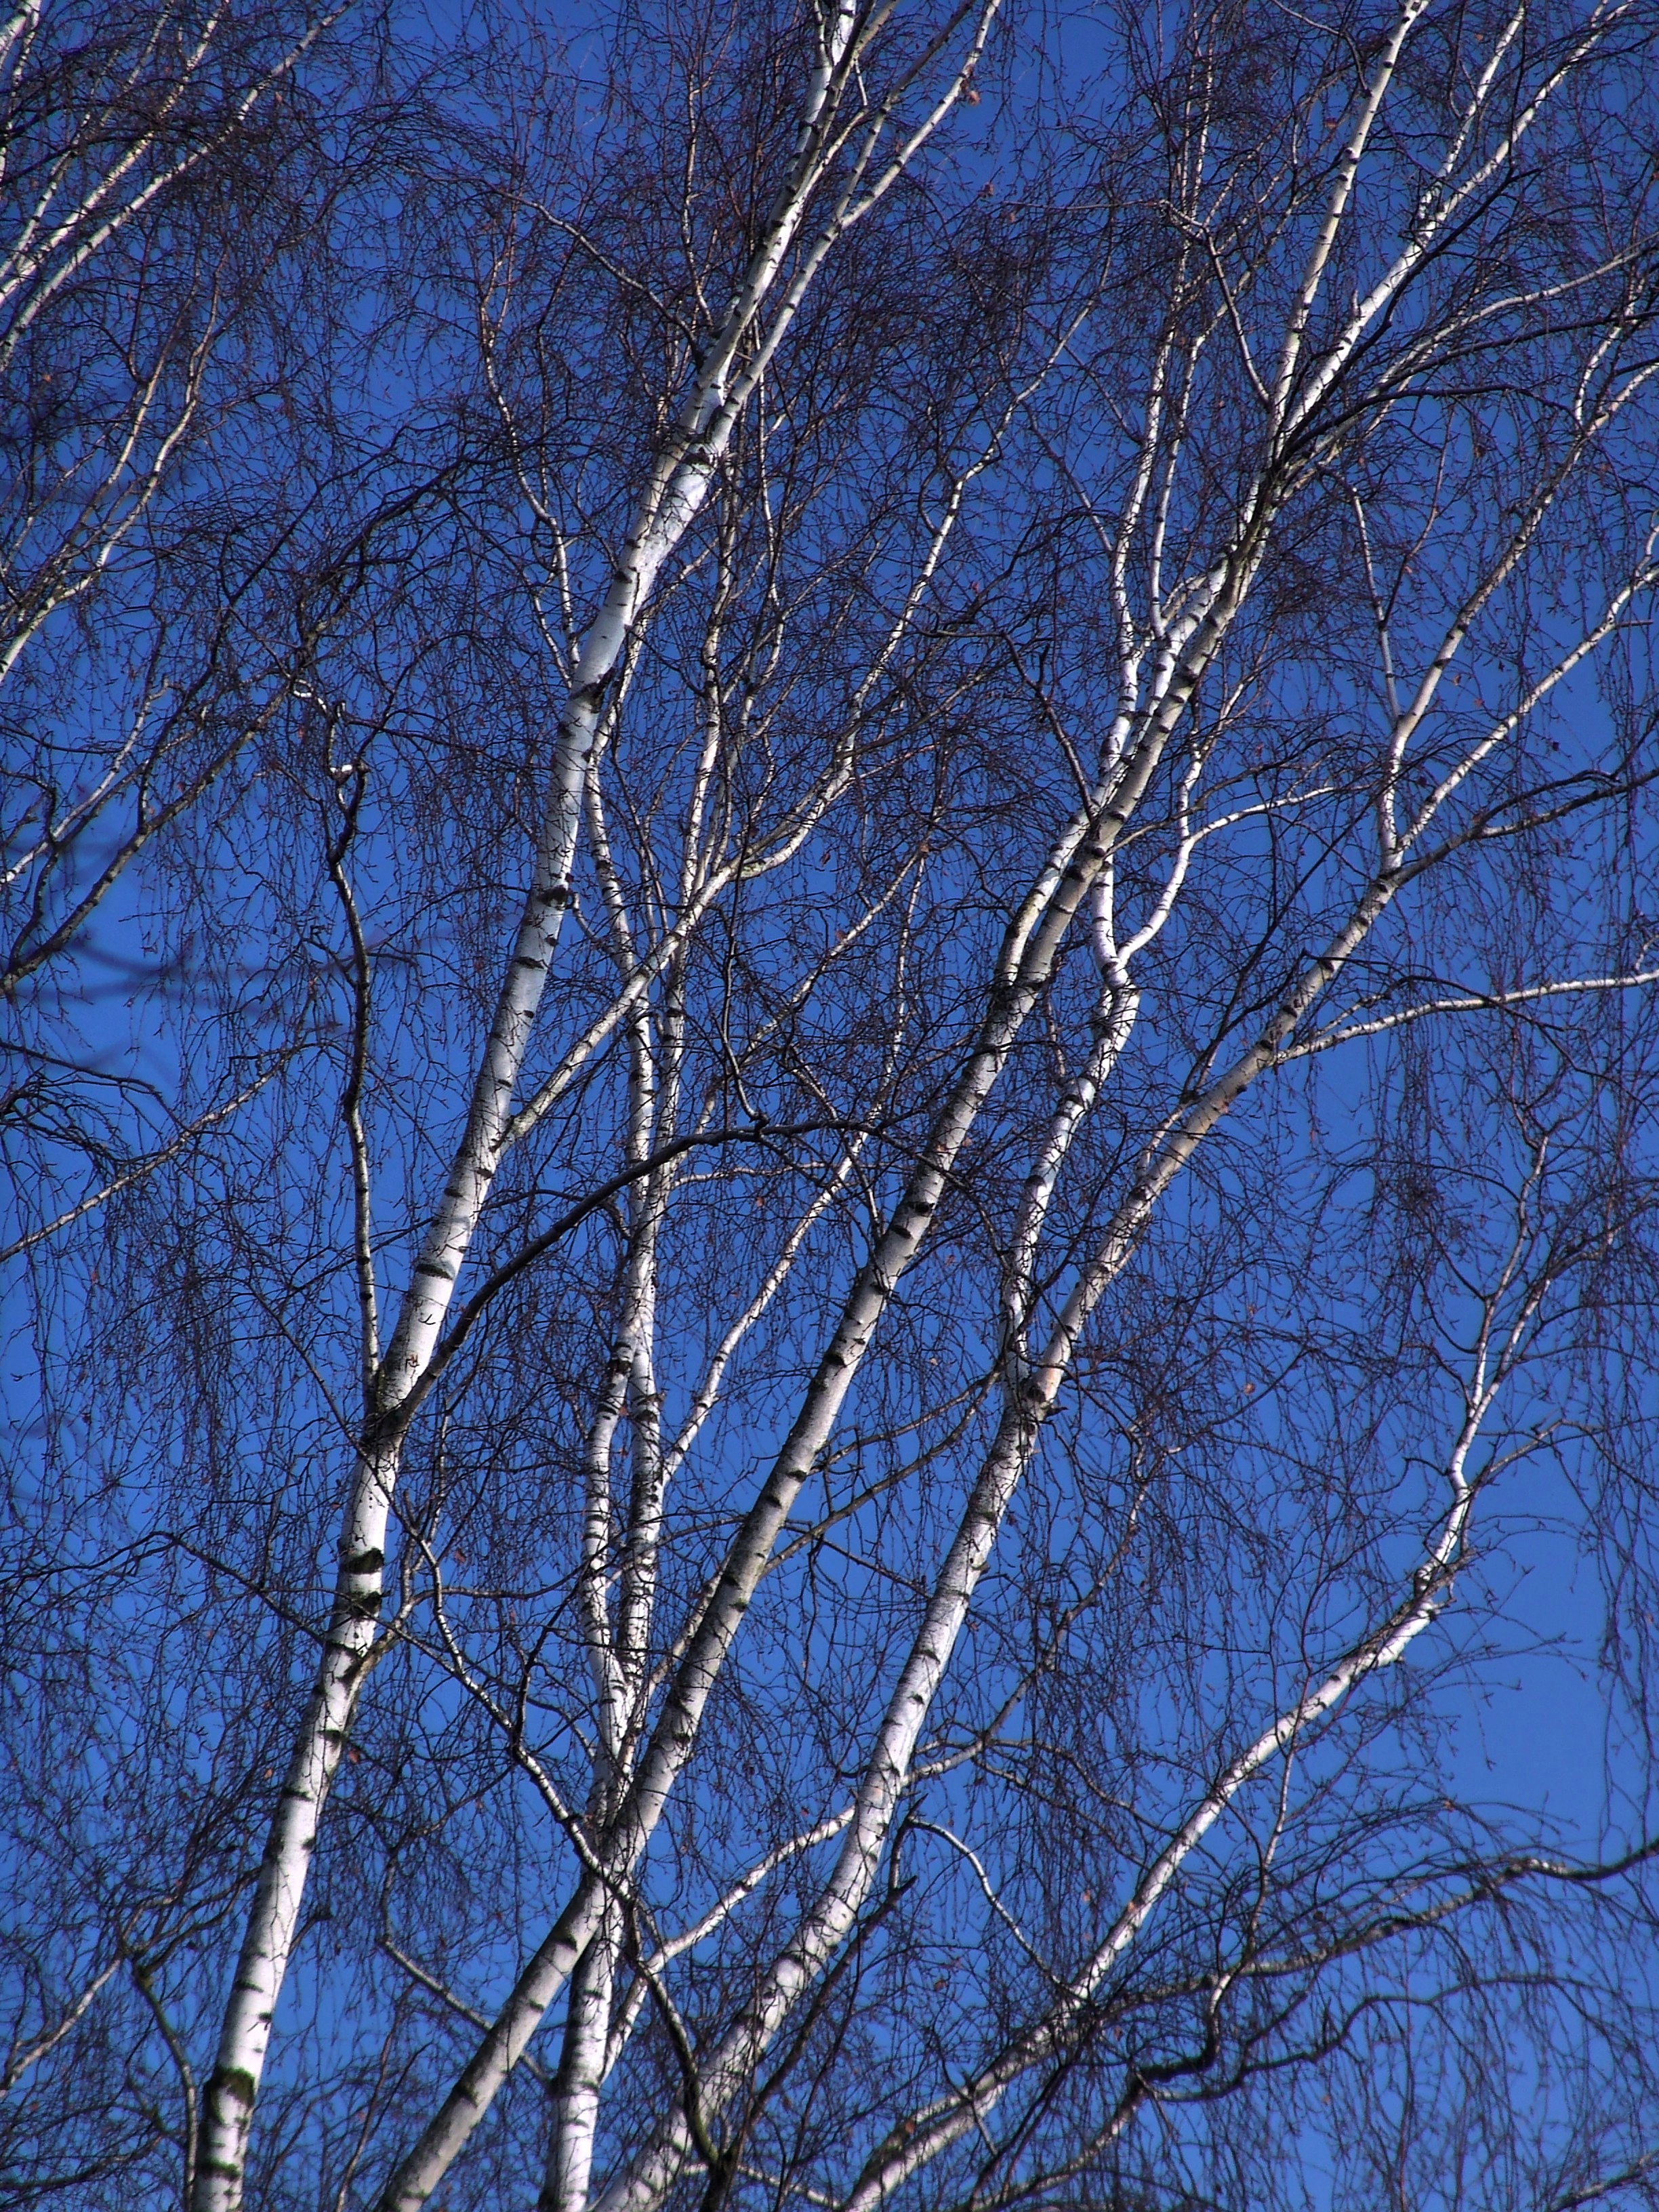
tree, forest, branch, snow, winter, plant, sunlight, leaf, frost, ice, log, birch, season, twig, freezing, flowering plant, birch trunk, plant stem, woody plant, land plant